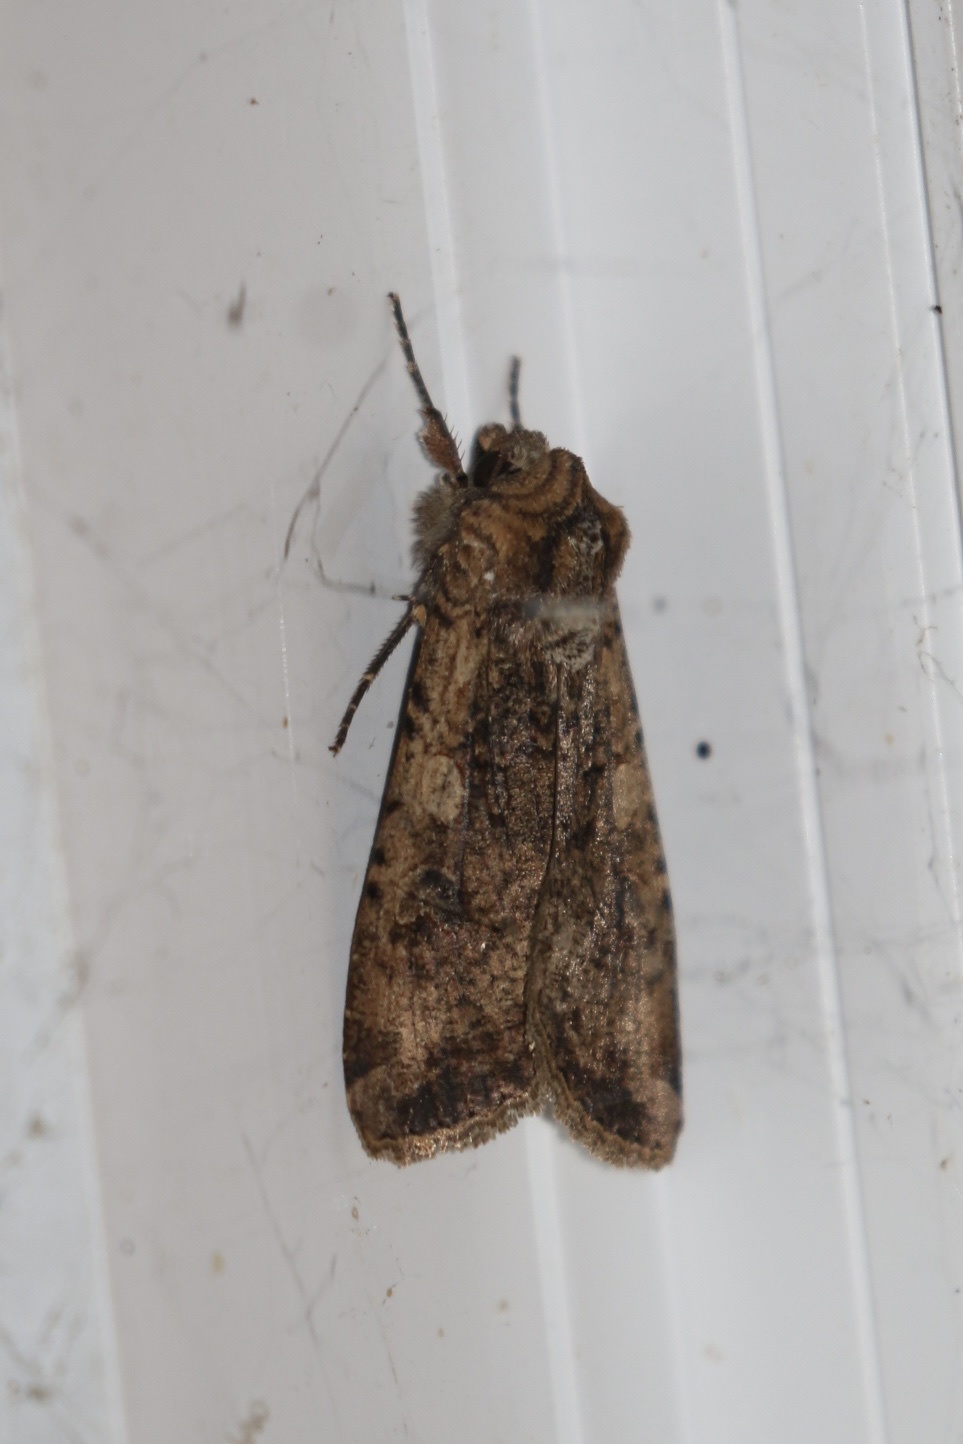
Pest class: cutworms